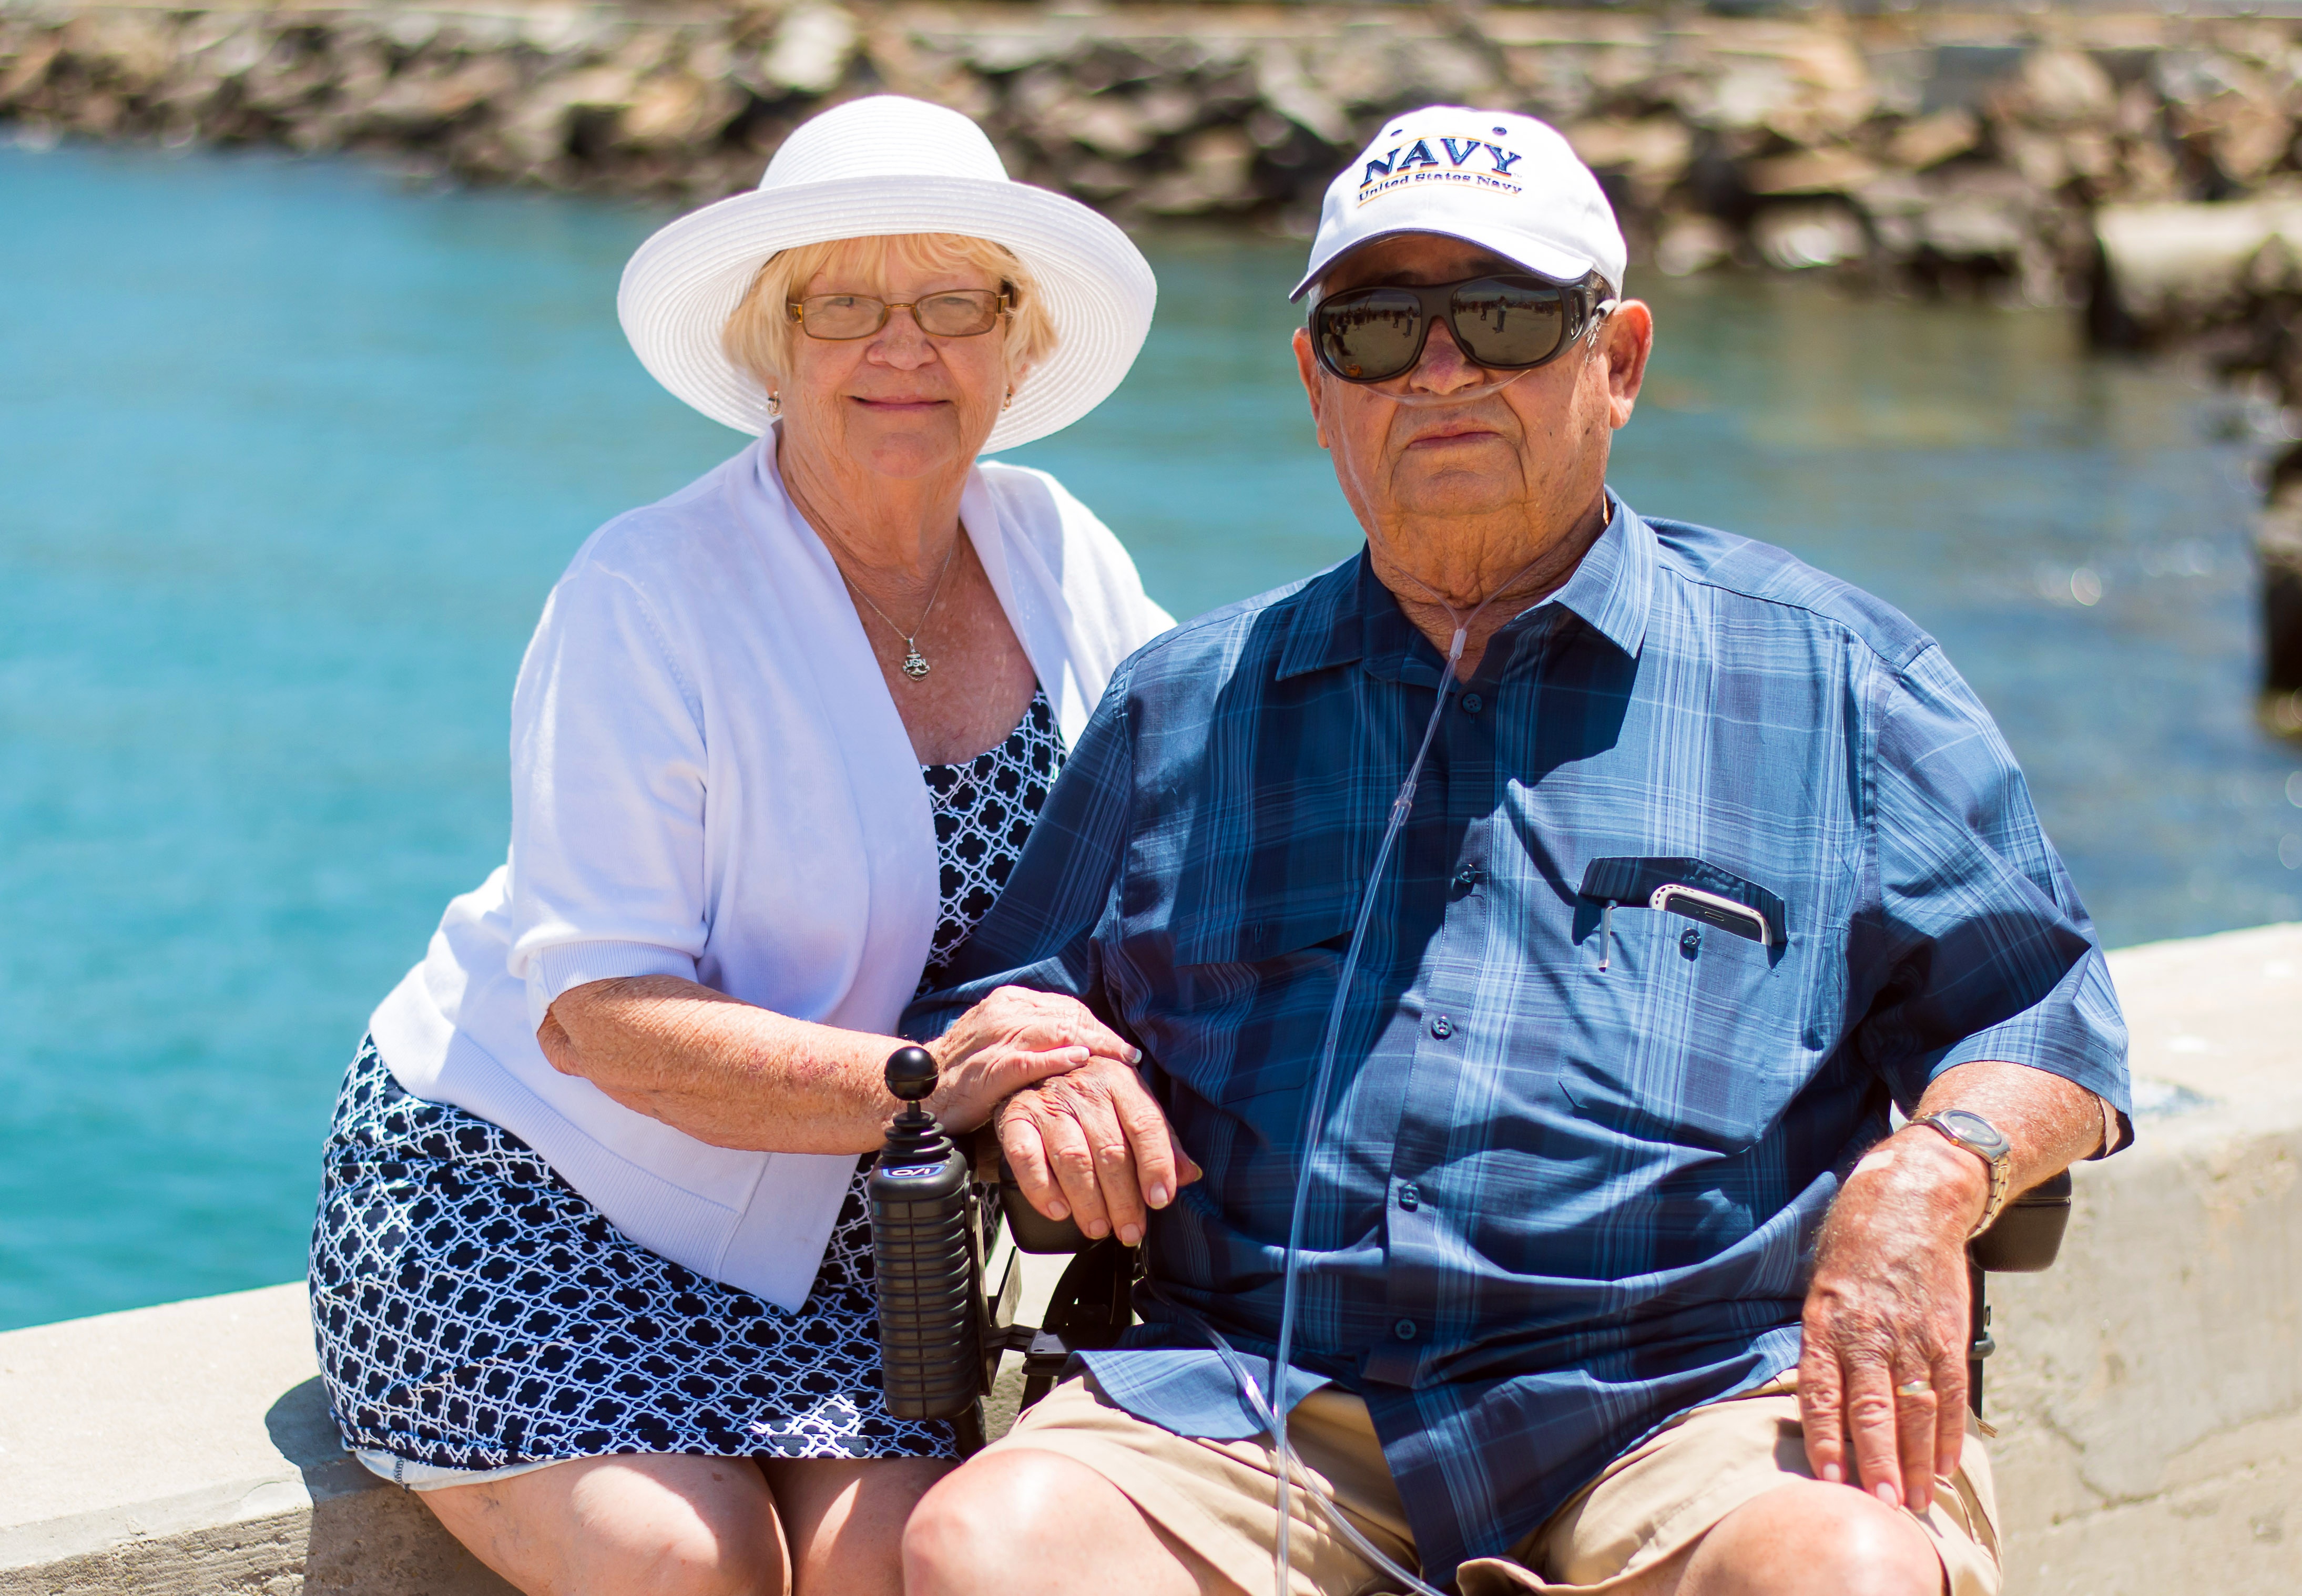
person, people, woman, old, cute, love, couple, together, married, smiling, grandmother, family, happy, grandfather, grandparents, senior, elderly, adult, mature, family generations